Thorn House (San Andreas, California)

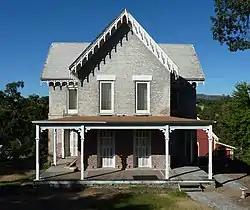

The Thorn House is a historic house located at 87 E. St. Charles Street in San Andreas, California. The house, which was built in 1861, was designed in the Carpenter Gothic style. The design features decorative bargeboards, a steeply sloping roof, a porch with a second floor veranda, and nine French doors opening to the outside. The brick used to build the house was imported from Stockton. The house also includes a landscaped garden covering nearly . Calaveras County Sheriff Ben Thorn built the house; Thorn was well known for capturing outlaws such as Black Bart, and historian Richard Coke Wood called him "one of the greatest men in the history of Calaveras County".